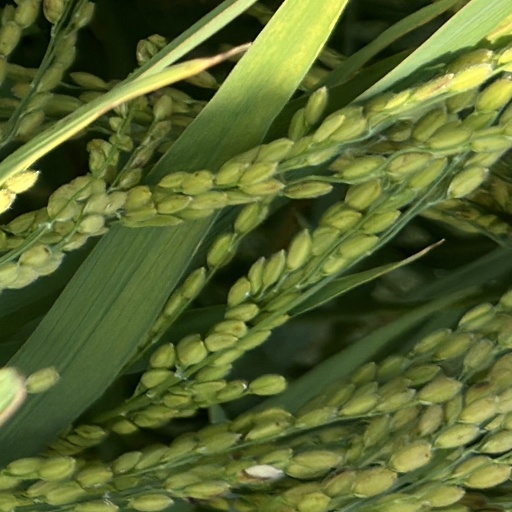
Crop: rice